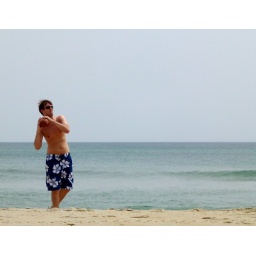
My older brother playing football on the beach outside our beach house in Nags Head.Day 26 taken June 4, 2008